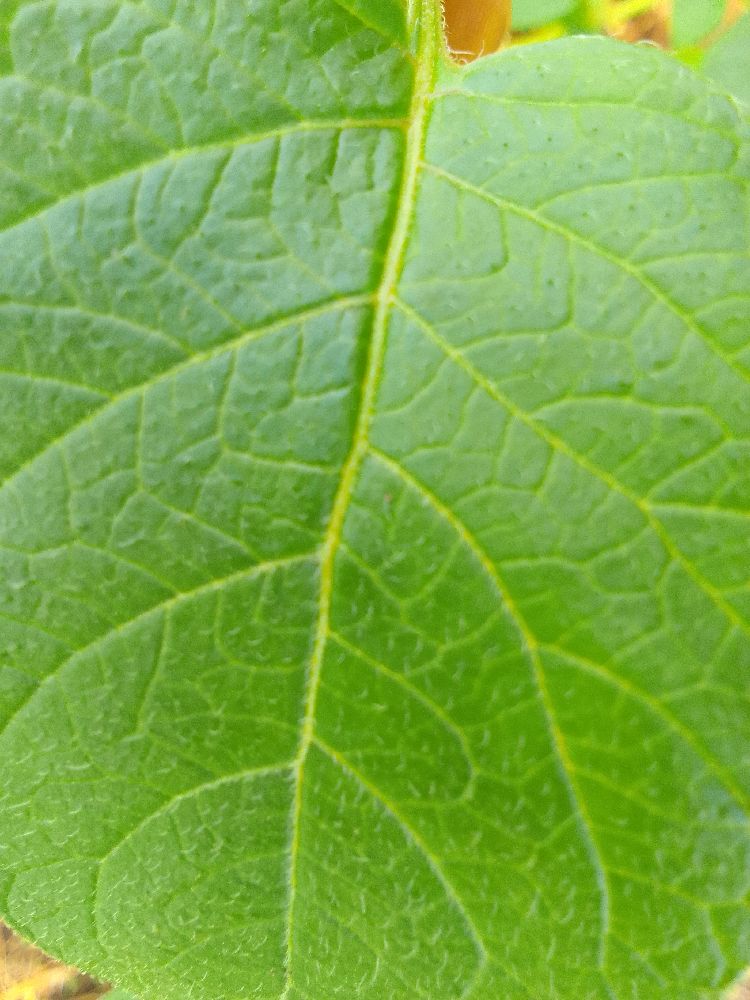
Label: Healthy